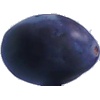
Label: Plum 3